Silent mode

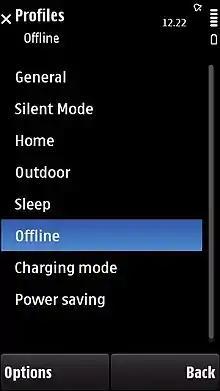
A Nokia 5800 showing its modes, including silent mode

Silent mode is a setting available on mobile phones and pagers that, when activated, disables the ringtones and, in some cases, also the vibrating alerts or alarm. Unlike the airplane mode, the silent mode still allows the device to receive and send calls and messages. This quiet option may be useful in meetings, speeches, libraries, museums, or places of worship. In some places it is mandatory to use the silent mode or to switch off the device.